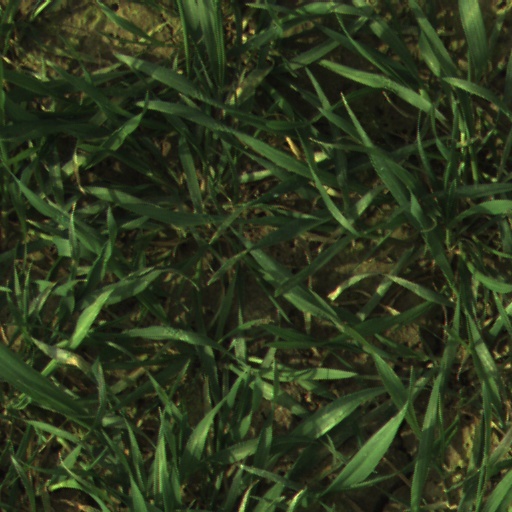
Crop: wheat